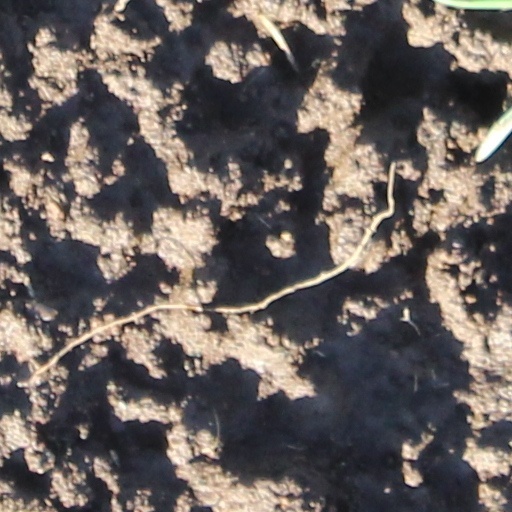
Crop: wheat